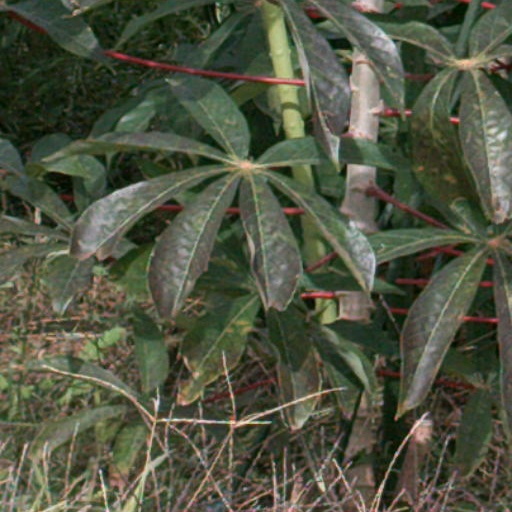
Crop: cassava